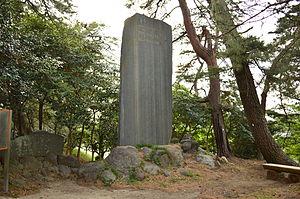
Le domaine de Maebashi est un fief féodal japonais de l'époque d'Edo situé dans la province de Kōzuke. Il était dirigé à partir du château de Maebashi dans l'actuelle ville de Maebashi.